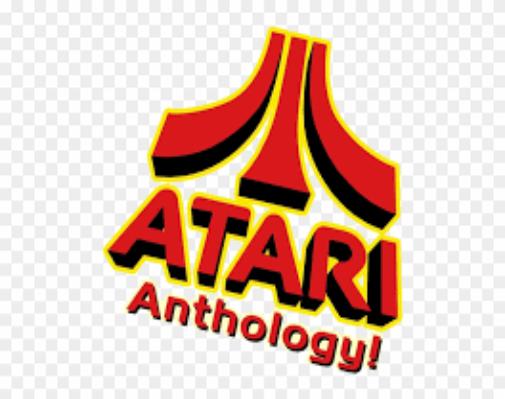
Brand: atari 2600-1
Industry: Clothes